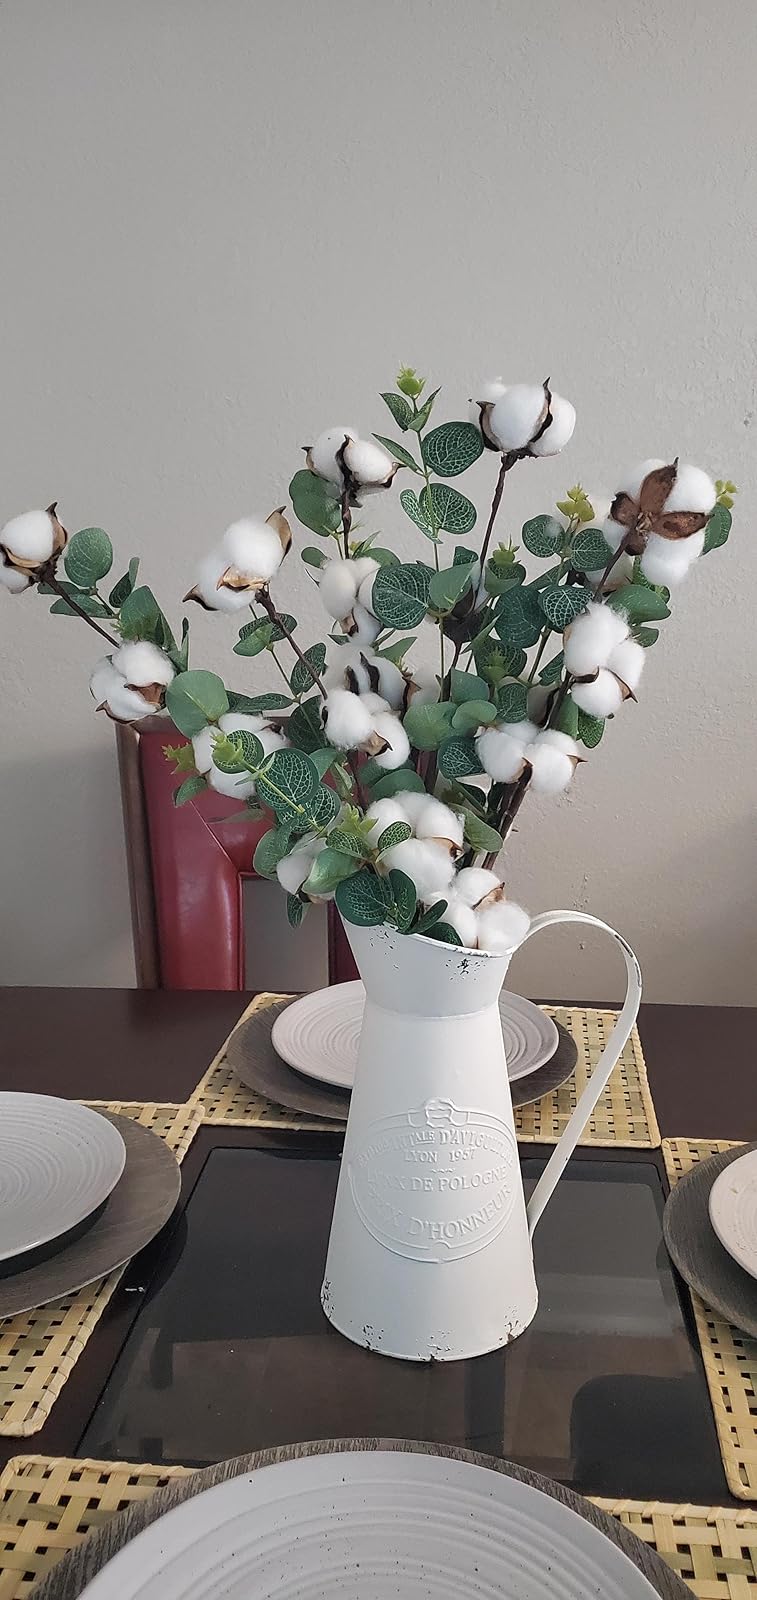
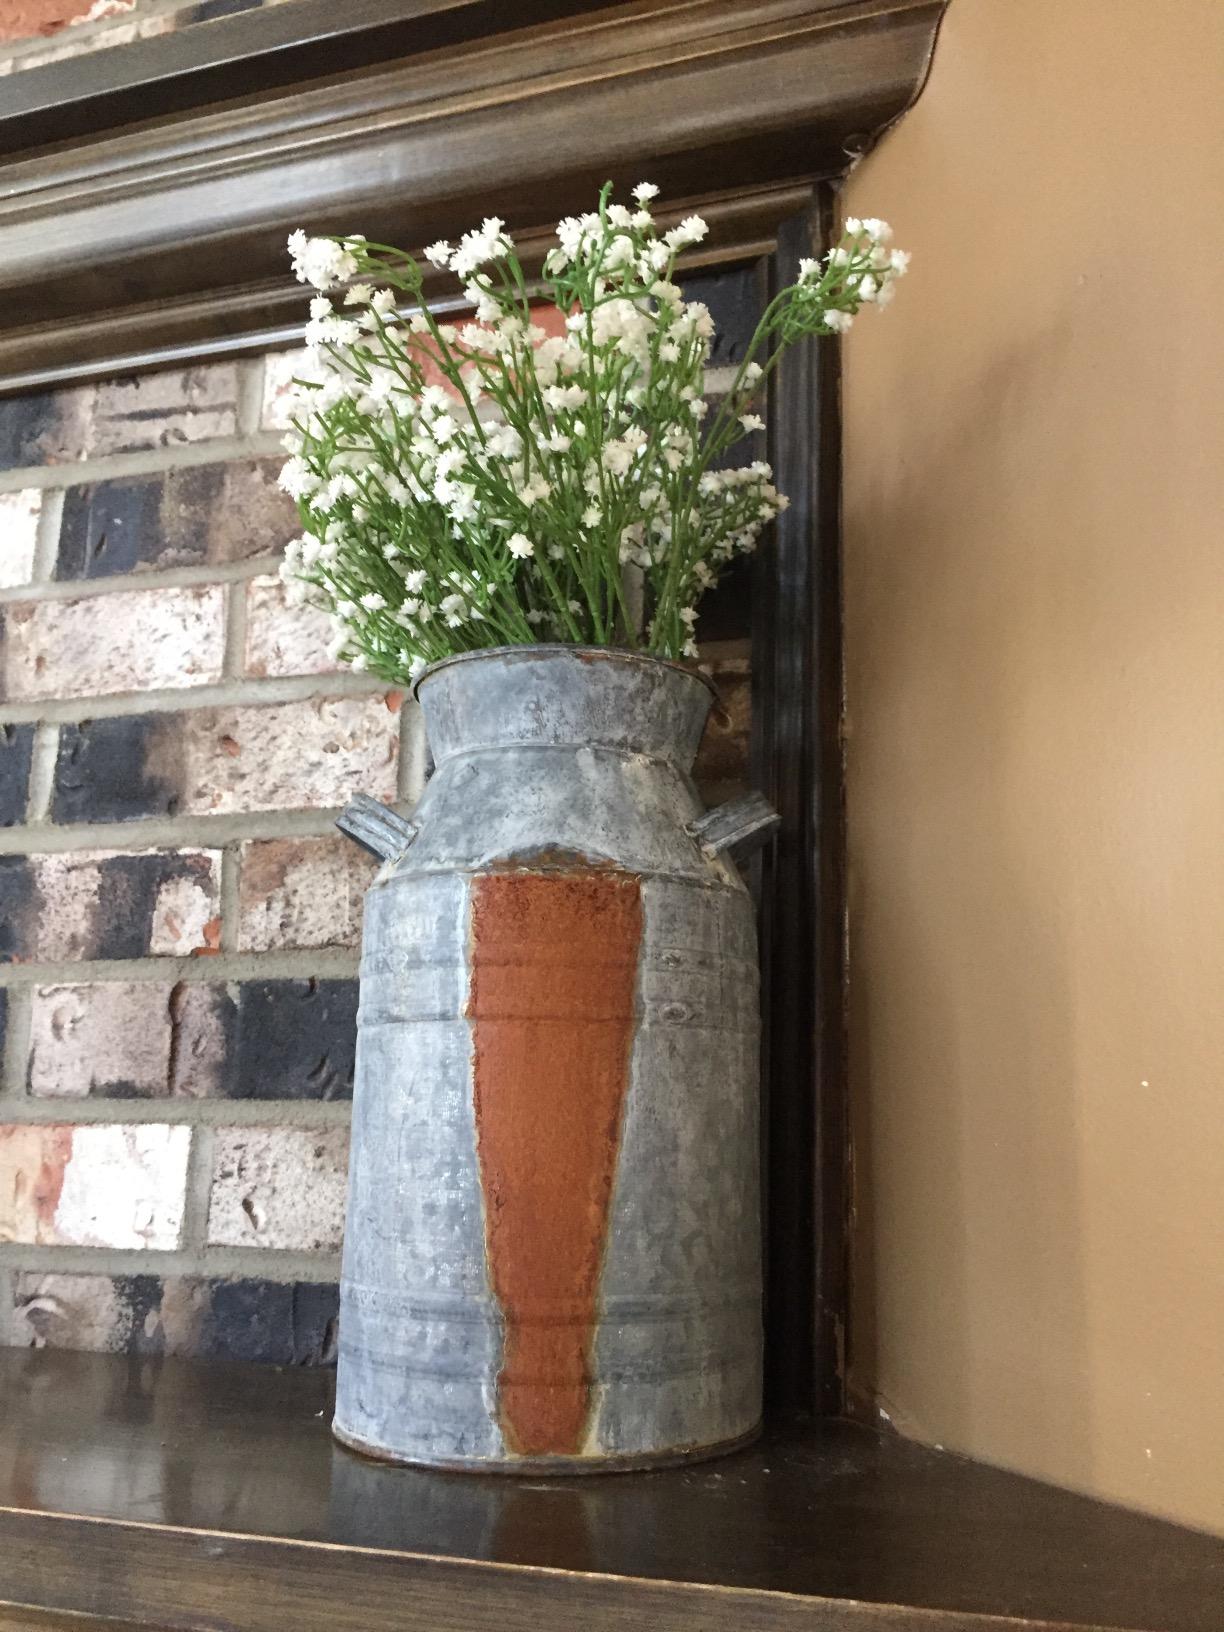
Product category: vase
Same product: no